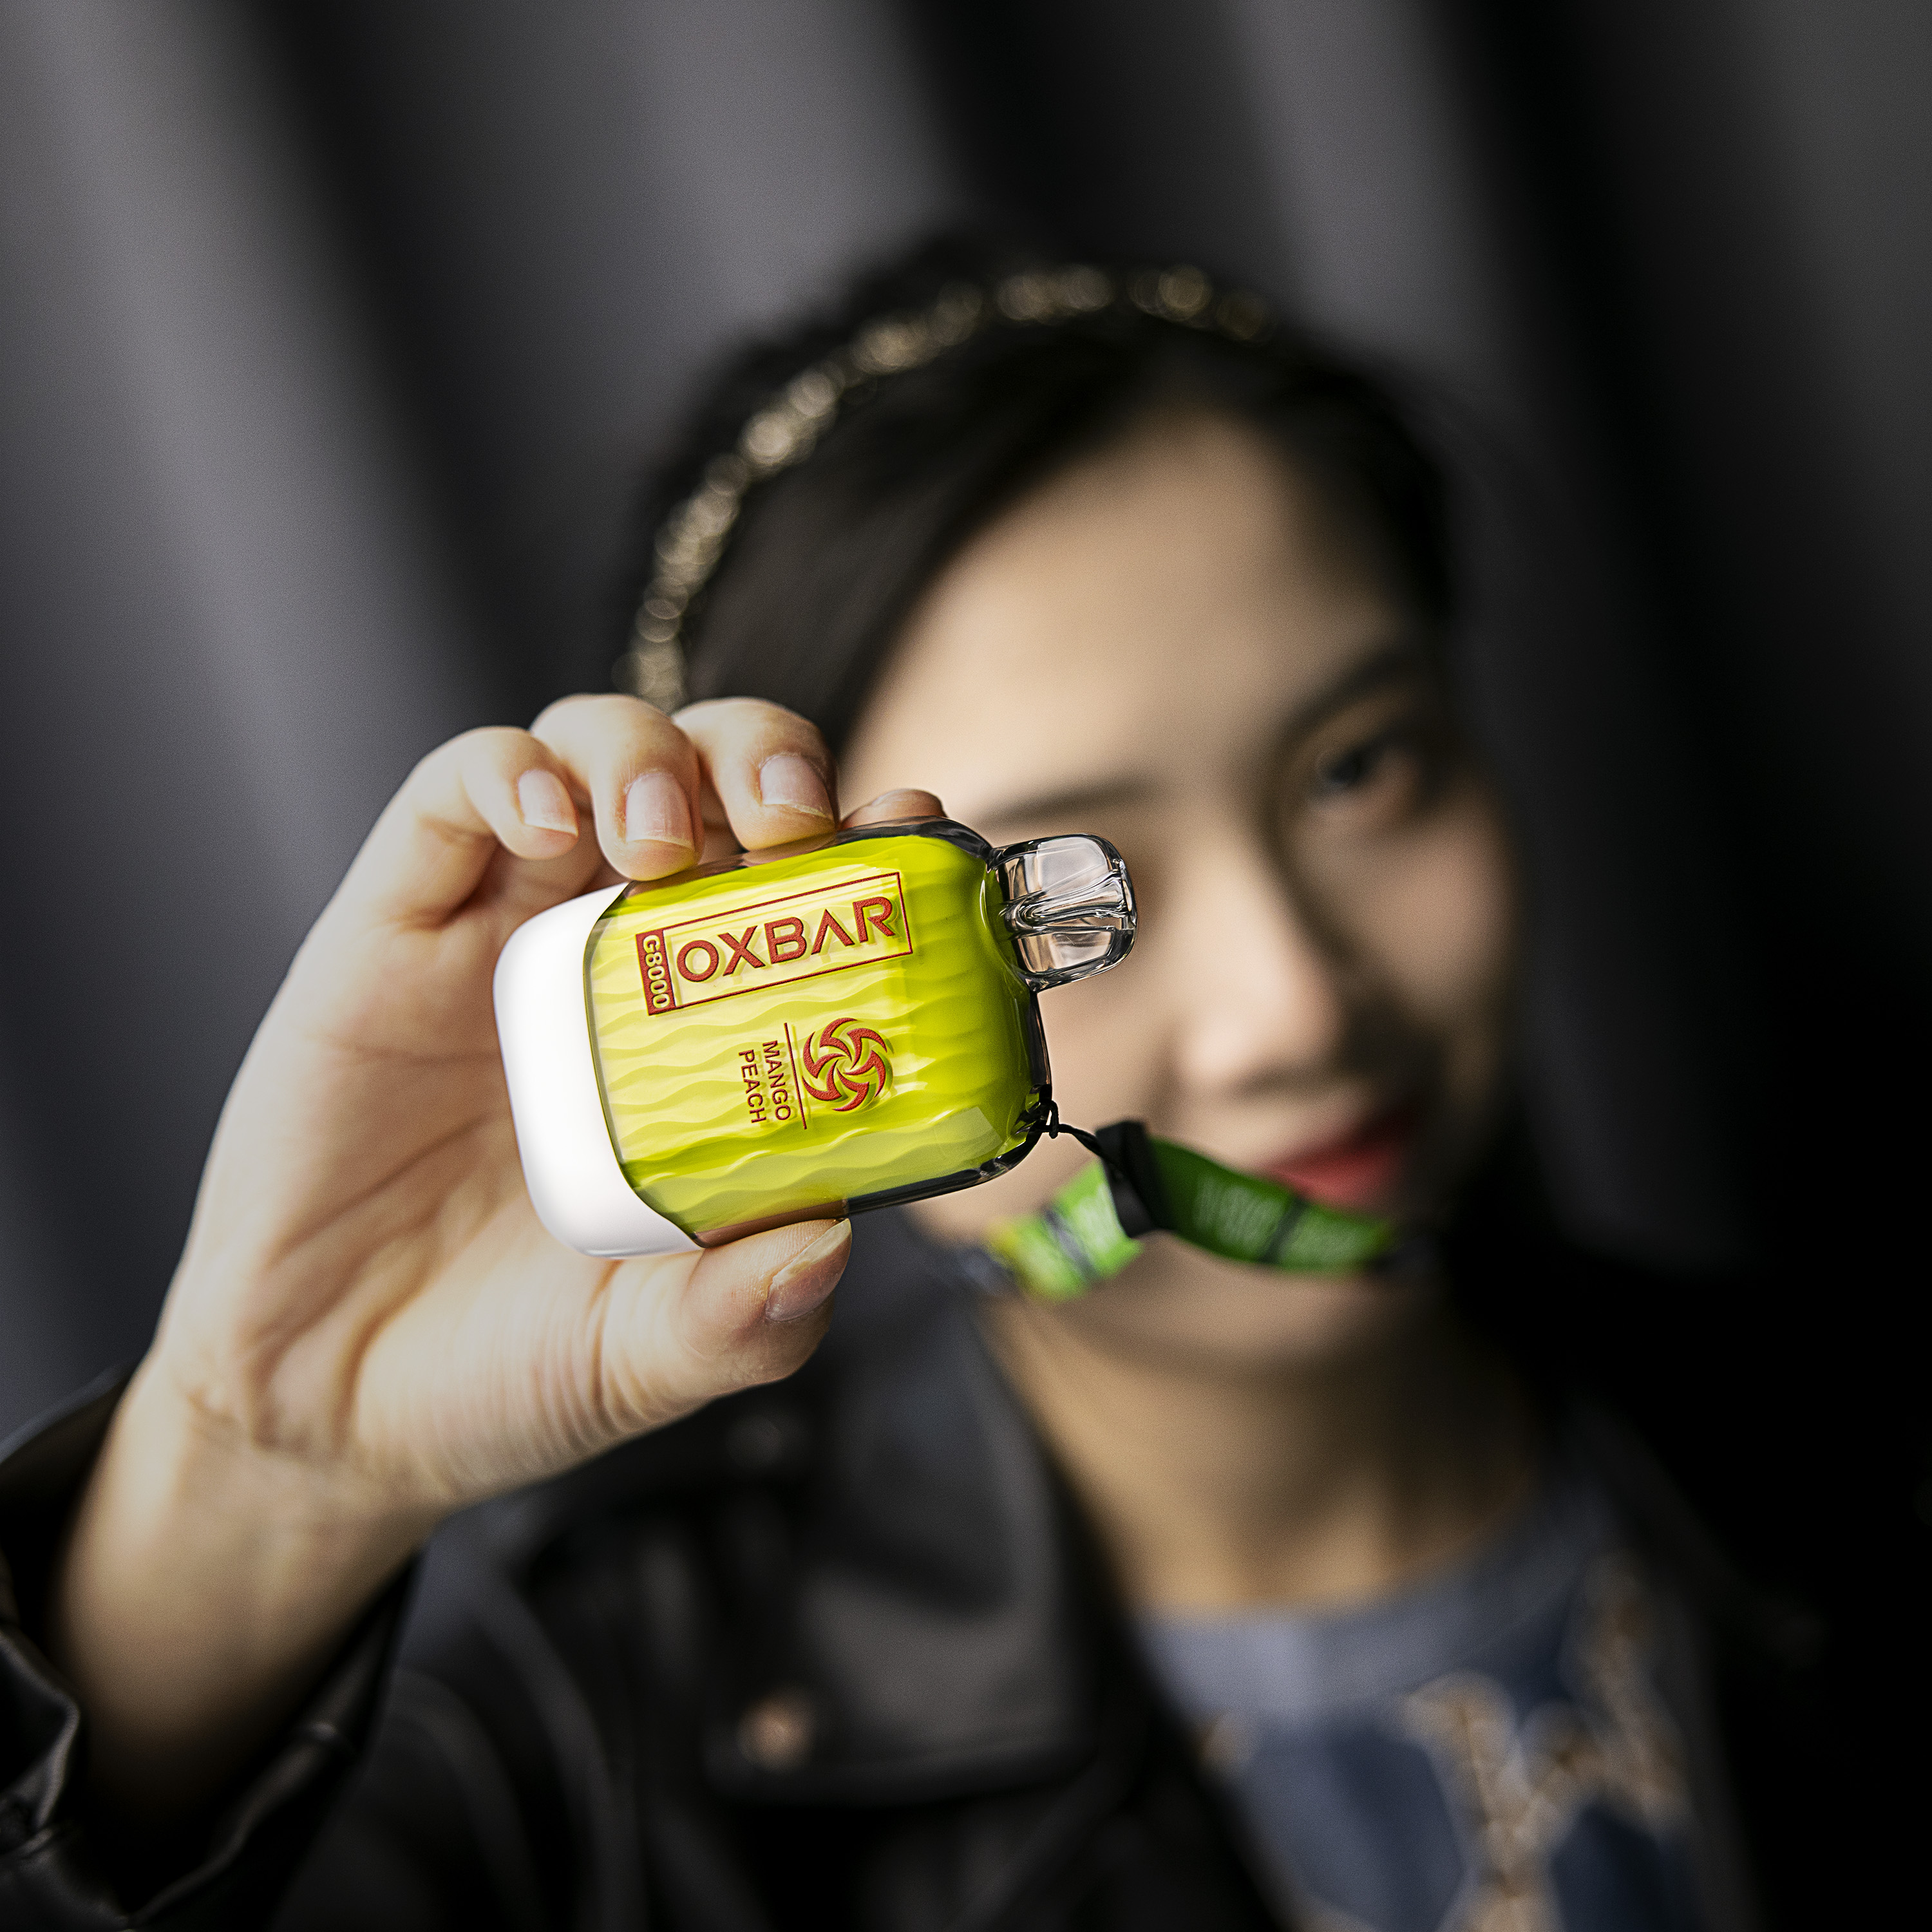
pod, hand, eyelash, flash photography, smile, gesture, finger, happy, nail, drink, food, thumb, wrist, audio equipment, fashion accessory, drinking, sweetness, gadget, child, fun, portrait photography, personal protective equipment, macro photography, logo